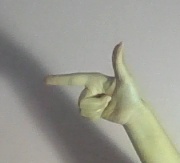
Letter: yaa